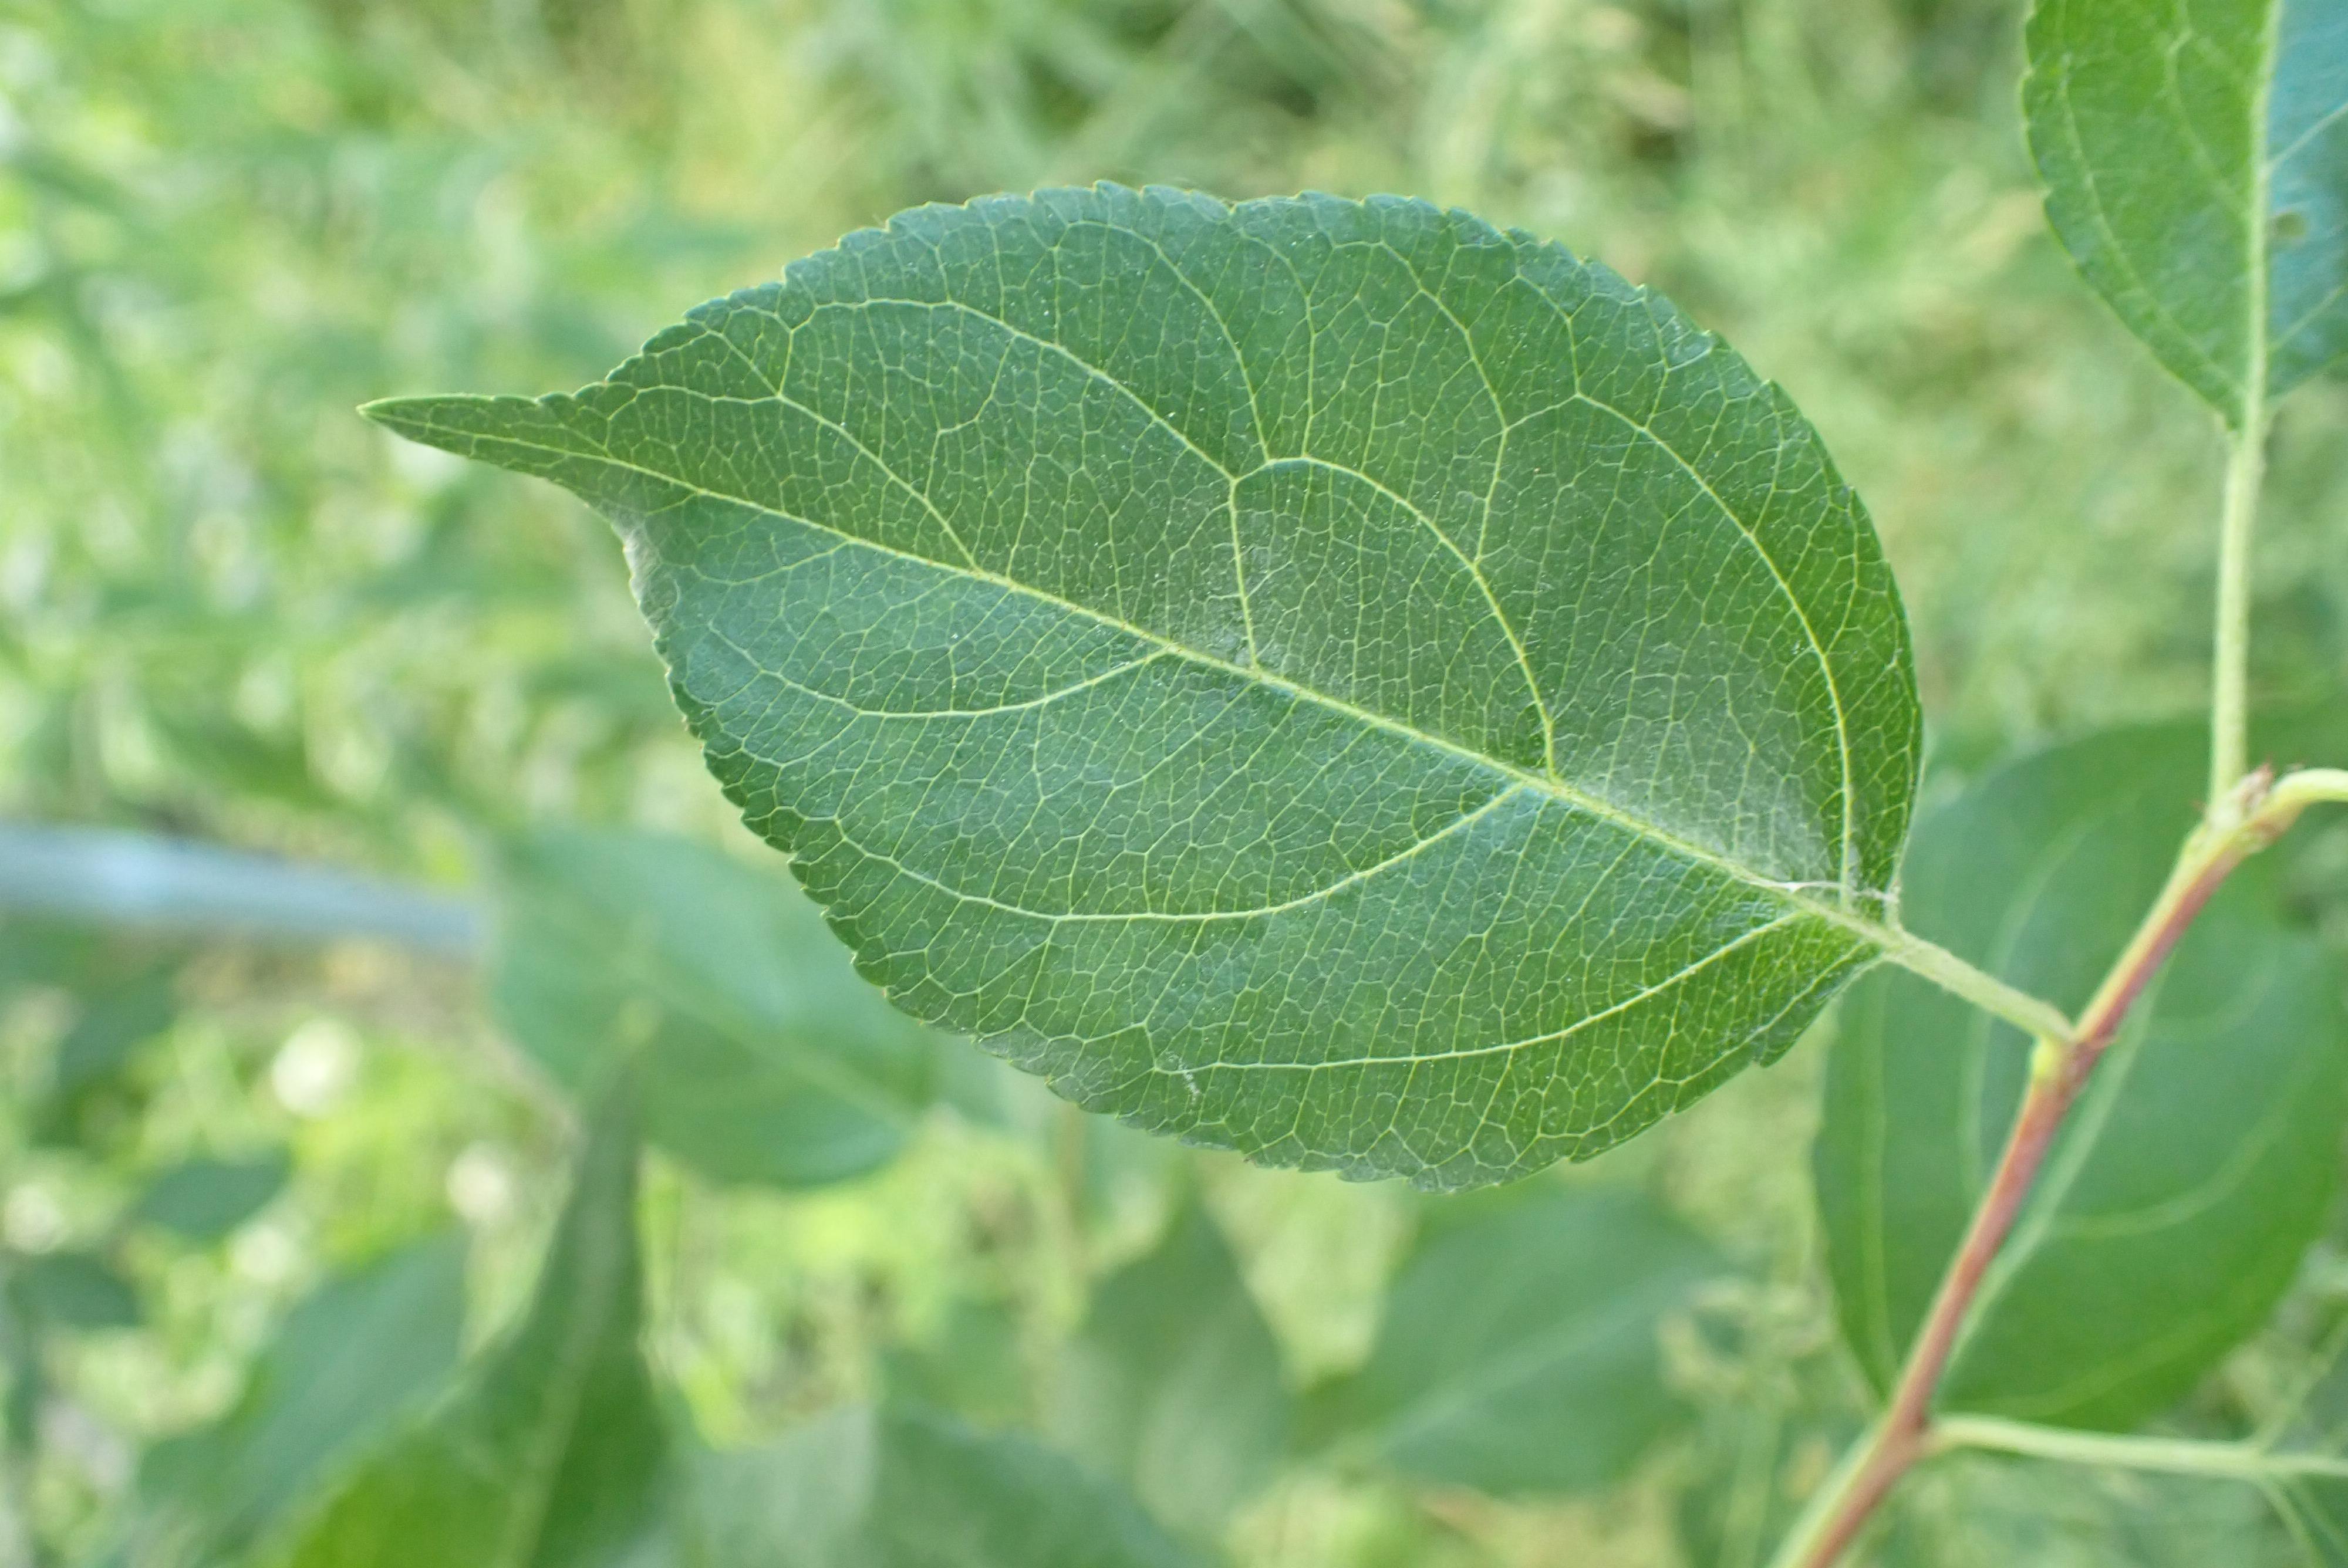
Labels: healthy